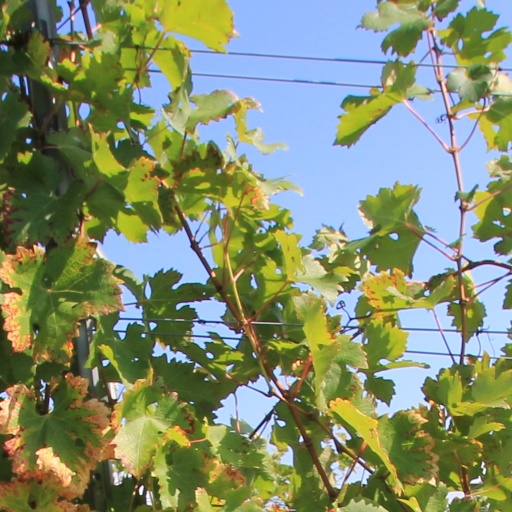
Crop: grape